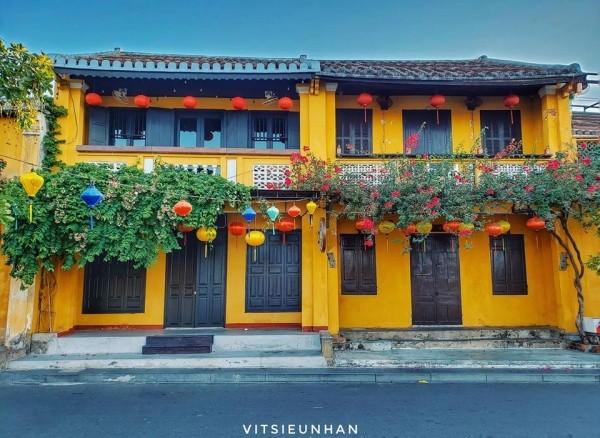
đây là khung cảnh xuất hiện ở bên ngoài những căn nhà trên phố cổ